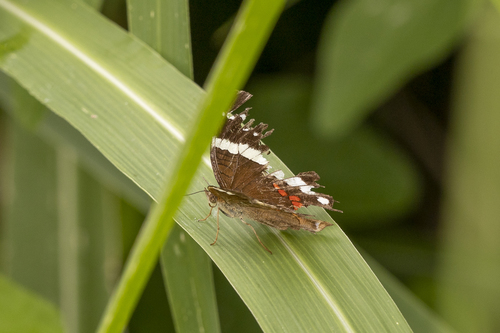
Scientific name: Anartia fatima
Common name: Banded peacock
Family: Nymphalidae
Order: Lepidoptera
Pollinator type: Primary pollinator
Habitat: Open areas and gardens
Geographic range: South America
Conservation status: Least Concern